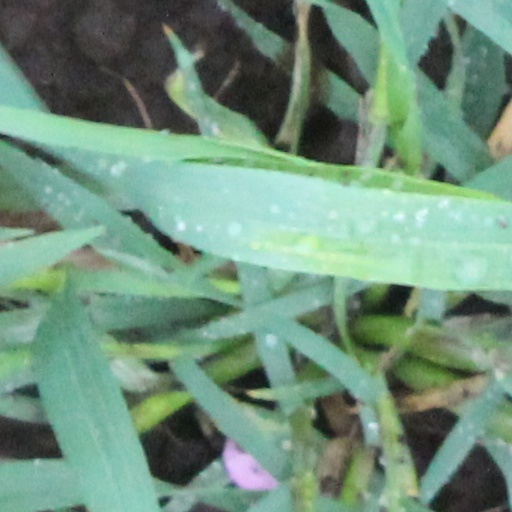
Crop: wheat